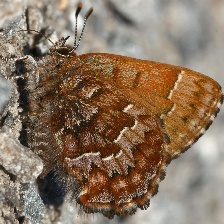
Species: EASTERN PINE ELFIN